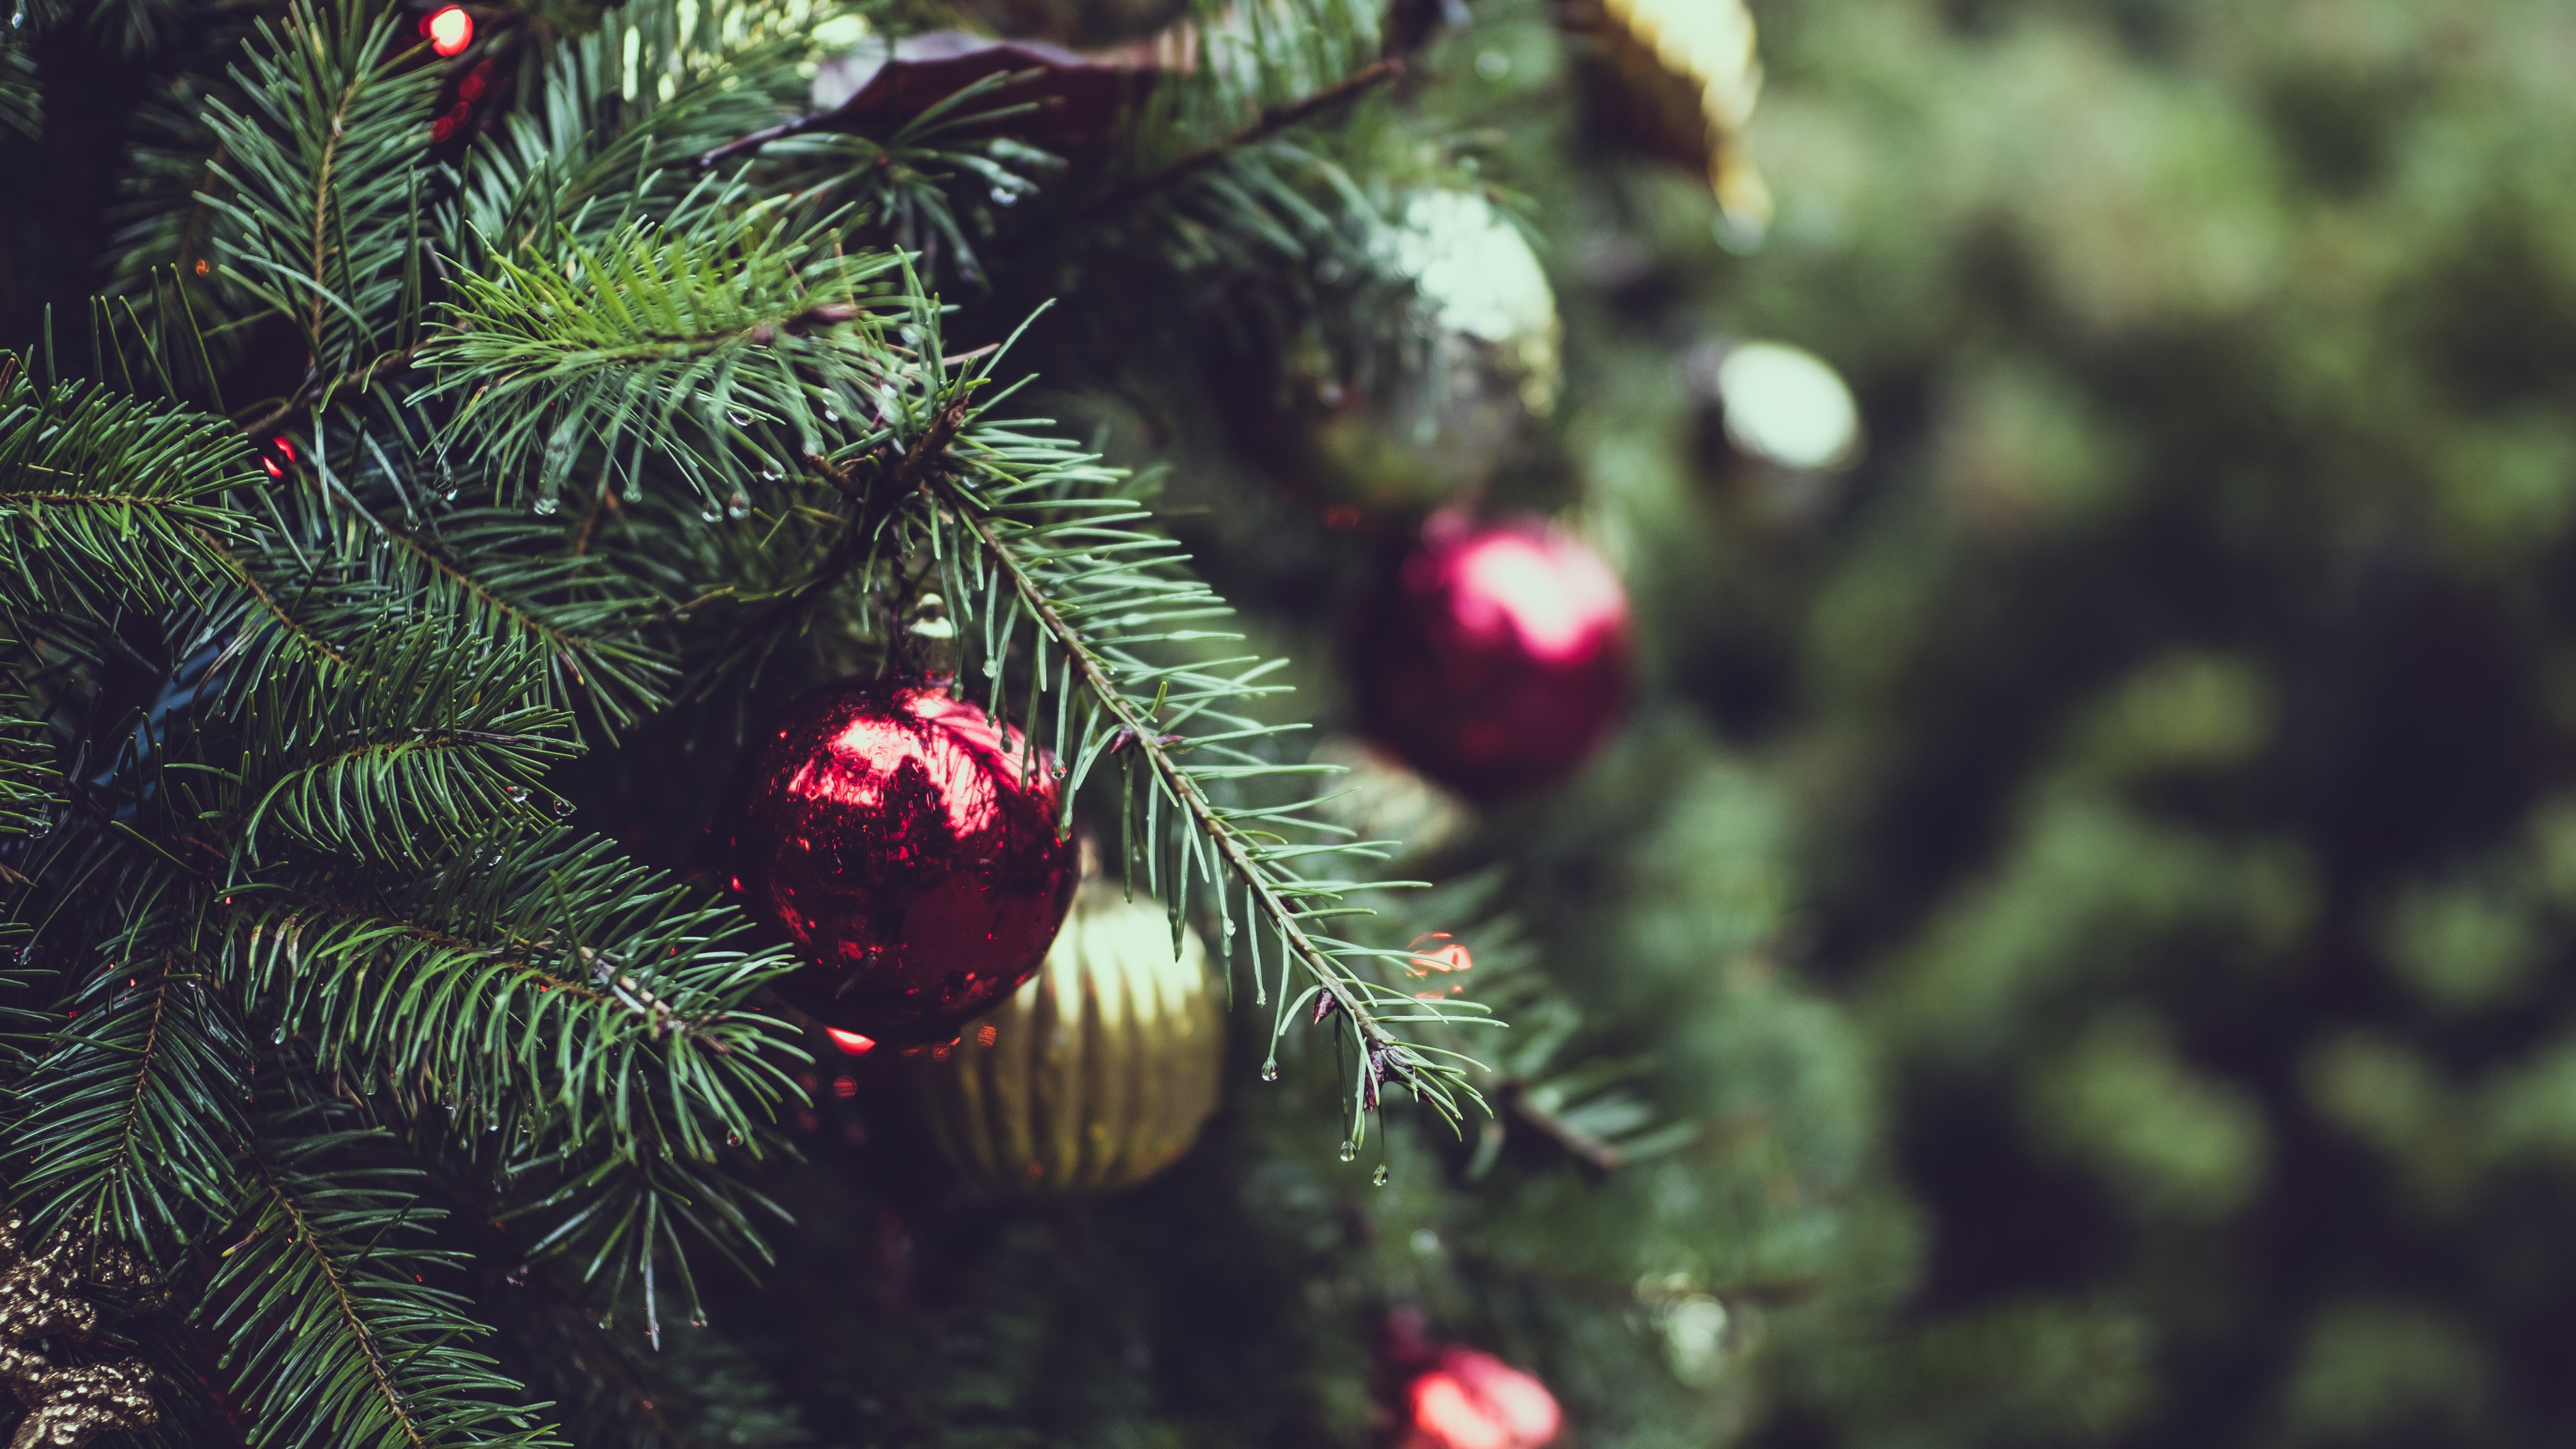
tree, branch, plant, flower, hanging, christmas, fir, christmas tree, festive, bauble, christmas decoration, spruce, woody plant, land plant